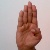
The image shows a hand gesture representing the letter 'B' in Indian Sign Language.